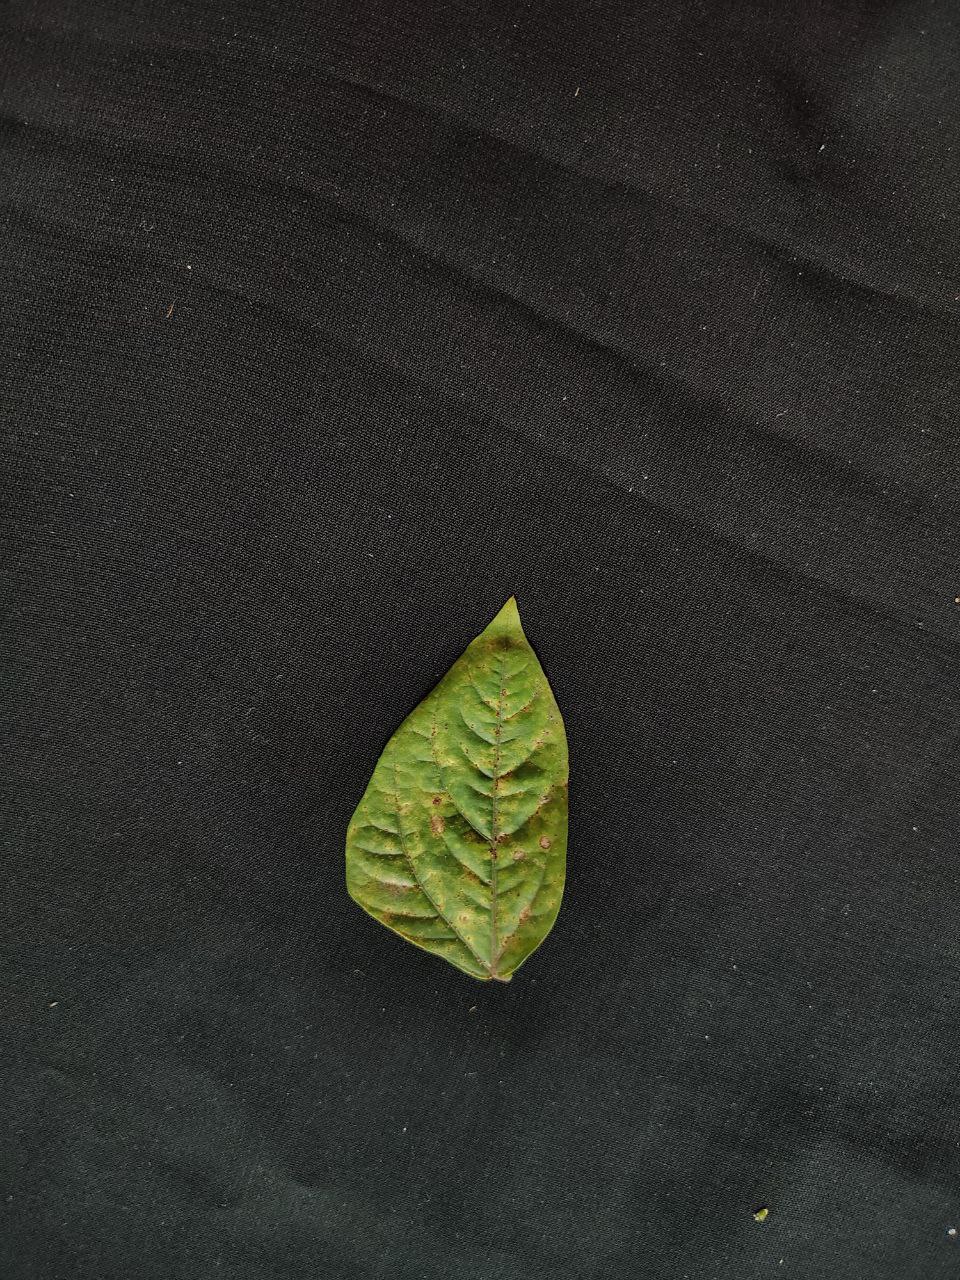
Crop: cowpea
Leaf condition: Septoria leaf spot